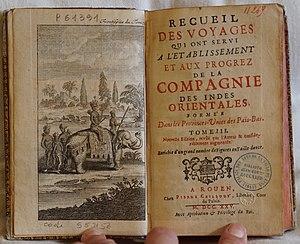
des voayges vers l'est.
Isaac Commelinus est un imprimeur hollandais, né le 19 octobre 1598 à Amsterdam et mort le 13 janvier 1676.